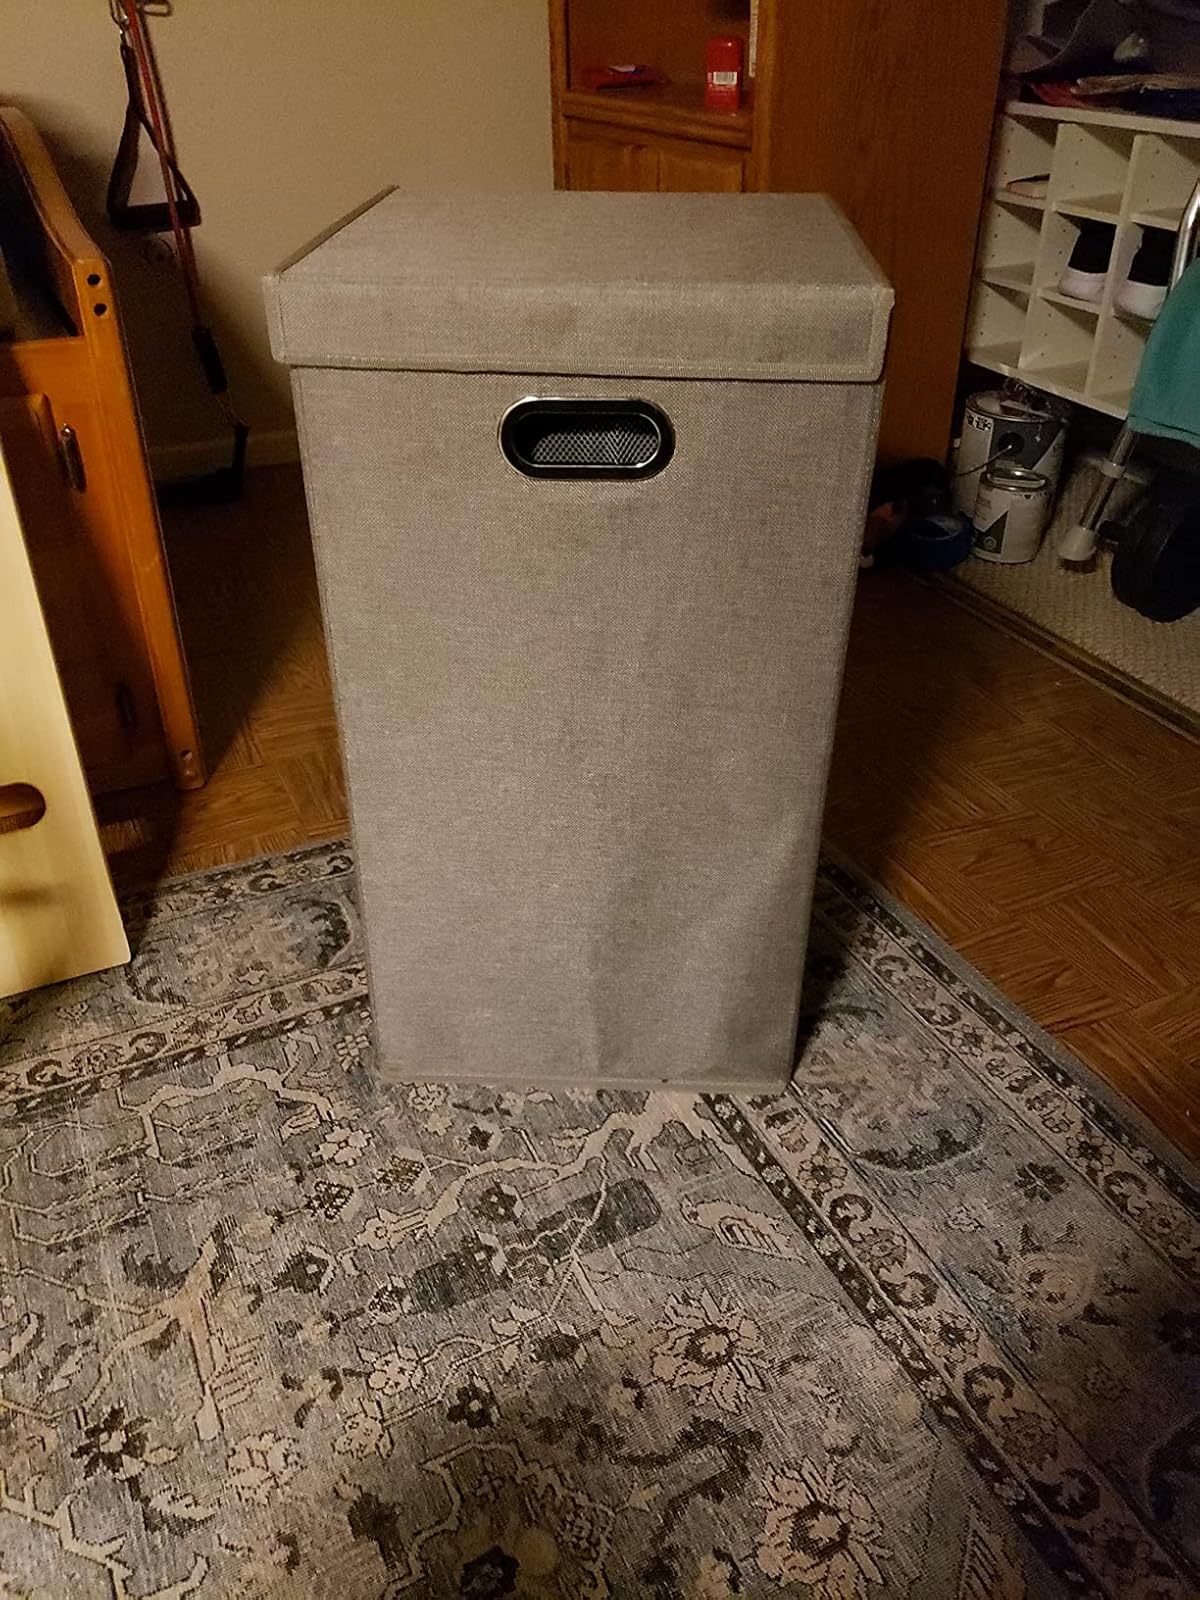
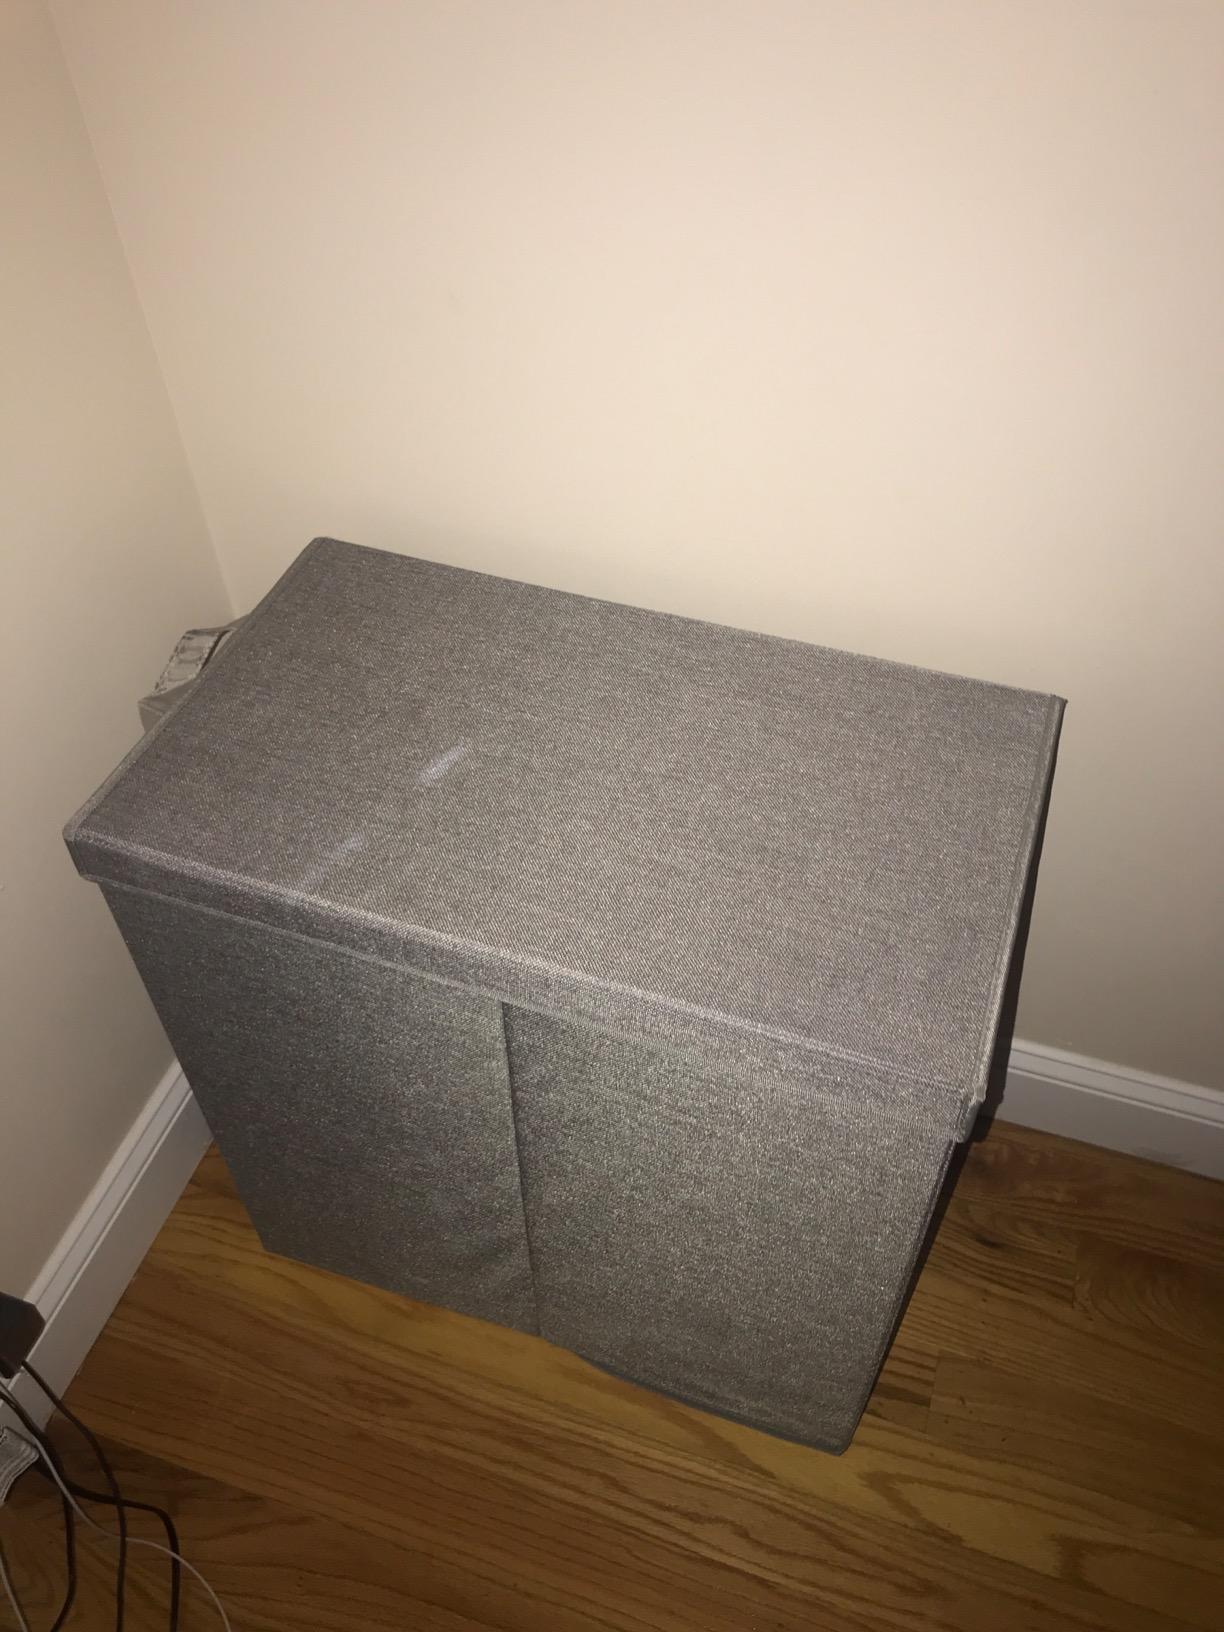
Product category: items_hamper
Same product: no